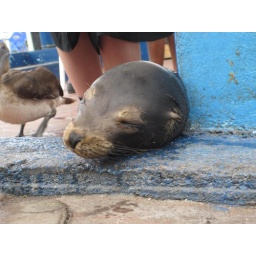
The fish market in Puerto Ayora, where we had our first encounter with the wildlife of the Galapagos.